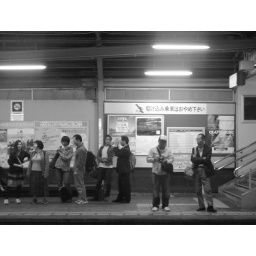
friends're going home by the opposite train